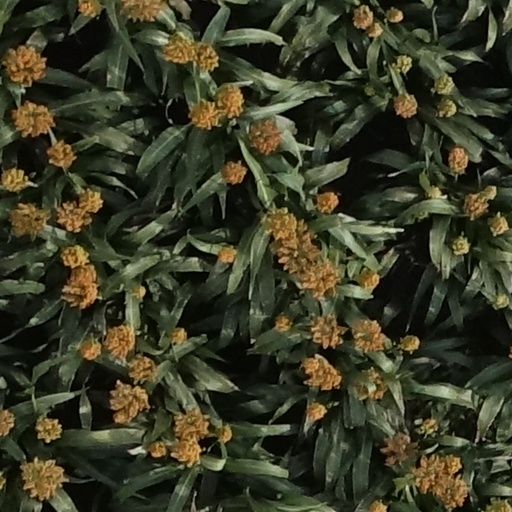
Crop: sorghum